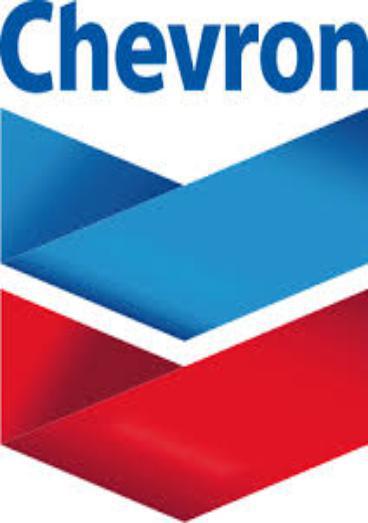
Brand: Chevron
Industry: Transportation